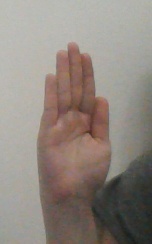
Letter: seen